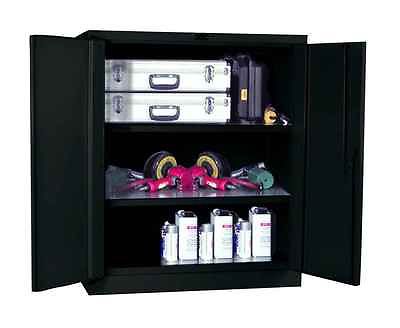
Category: cabinet